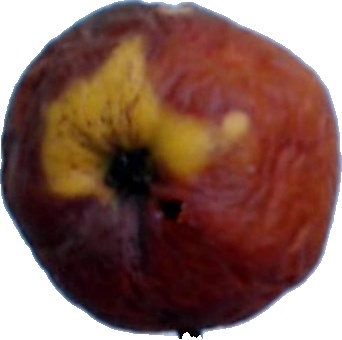
Label: apple_rotten_1